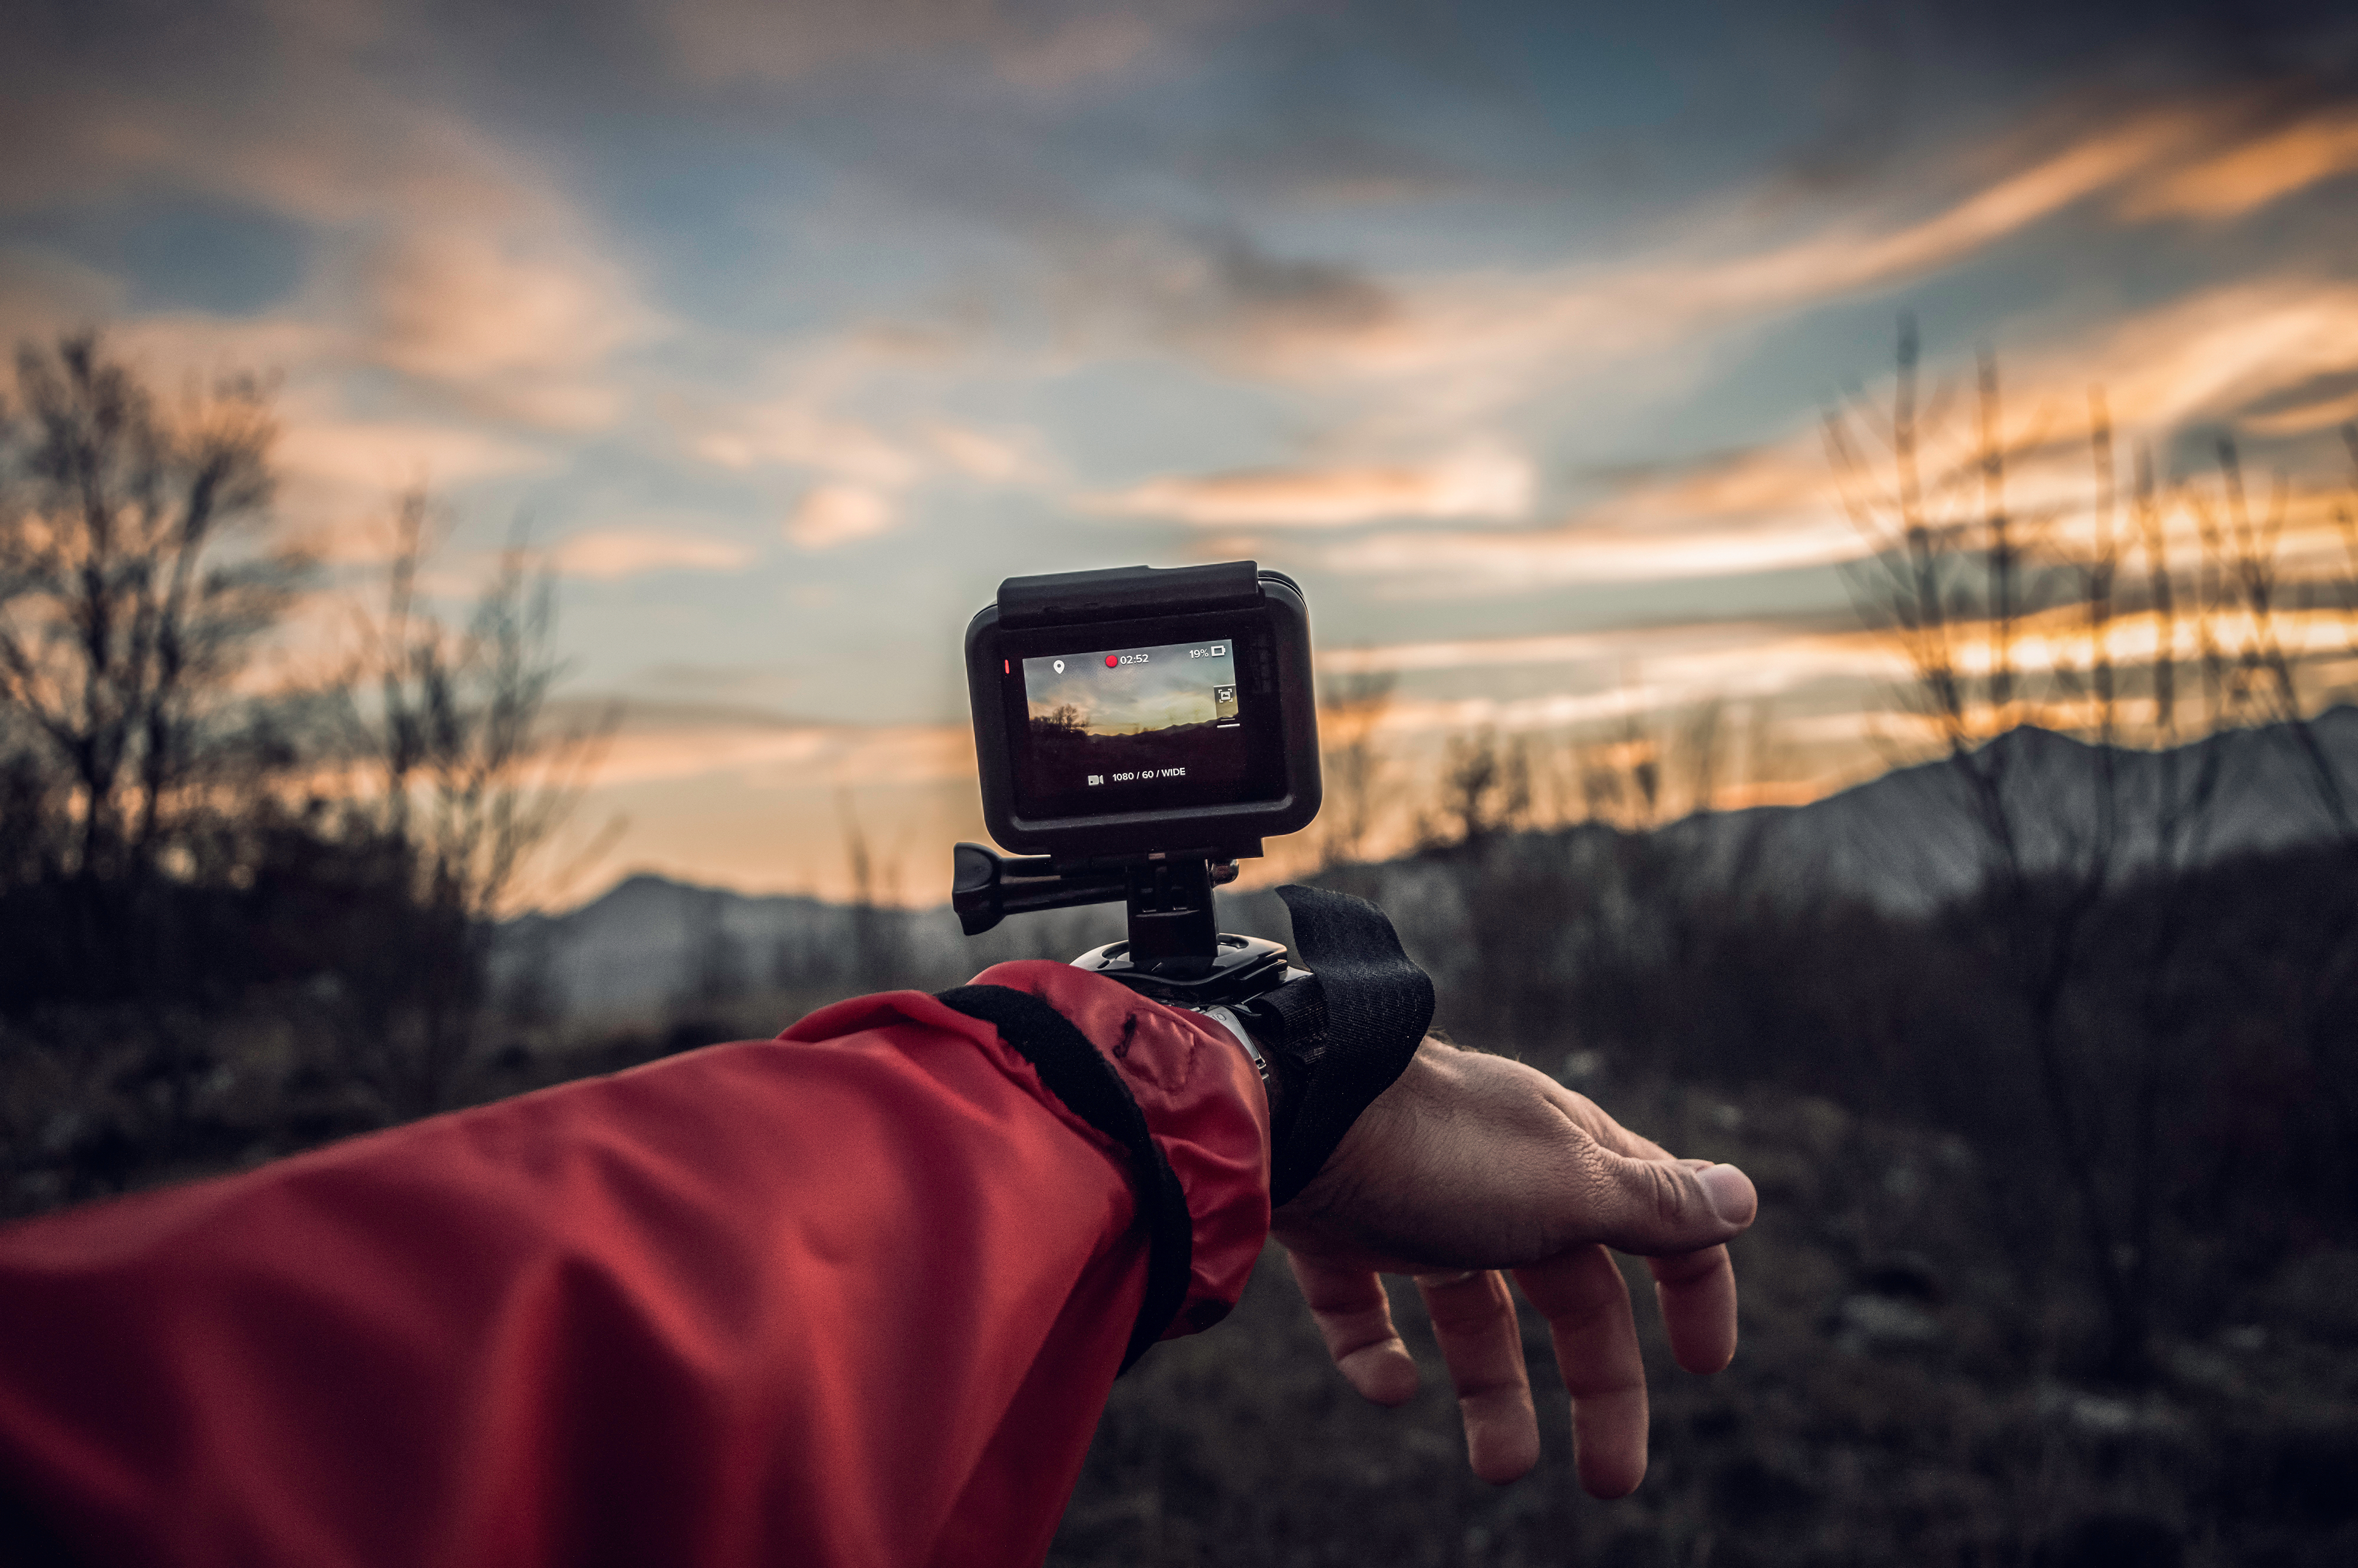
person, sunset, camera, photography, photographer, sunlight, morning, evening, equipment, photograph, gopro, screenshot